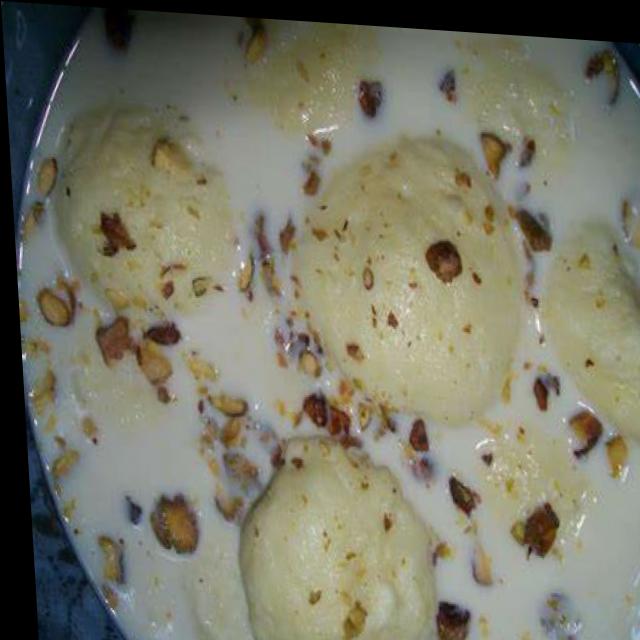
Dish: ras_malai